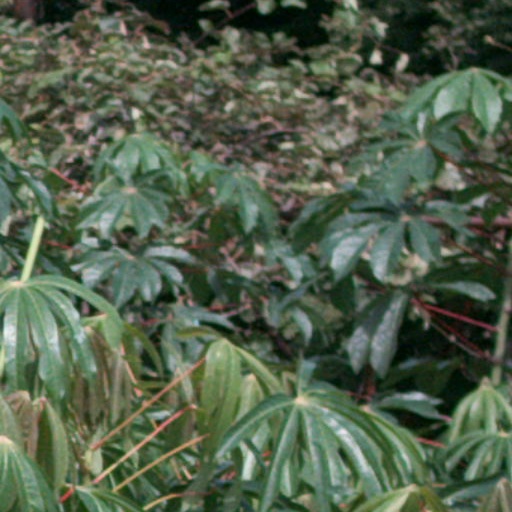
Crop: cassava